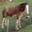
Label: horse